Primary Chronicle

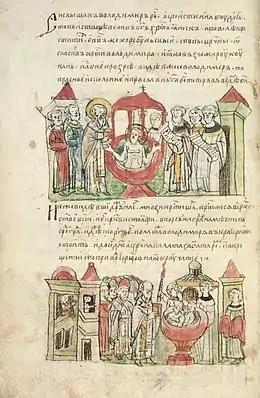
The baptism of Prince Vladimir I in Korsun in 988 (from the "Radziwiłł Chronicle")

The "Primary Chronicle" is vibrant with Christian themes and biblical allusions, which are often said to reflect the text’s monastic authorship. Aleksandr Koptev remarks that the "Chronicle" belongs to the genre of Christian literature. In the introduction, the chronicler explores the biblical origin of the Slavic people, and traces their heritage back to Noah. On numerous occasions throughout the text, the chronicler discusses the pagan Slavs in a condescending manner, saying “for they were but pagans, and therefore ignorant.” Later in the "Chronicle", one of the most pivotal moments of the narrative is Vladimir the Great's conversion to Orthodox Christianity, which ignited extensive Christianization of Kievan Rus'.